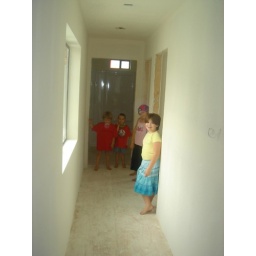
upstairs hallway, looking south from top of stairs, boys in the bathroom